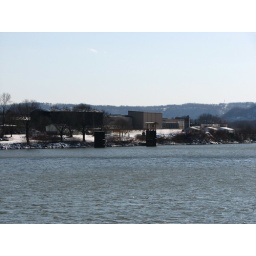
The old Marx Toy plant in Glen Dale WV. Now home to Warren Distribution